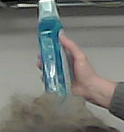
Product: sensodyne_mouthwash